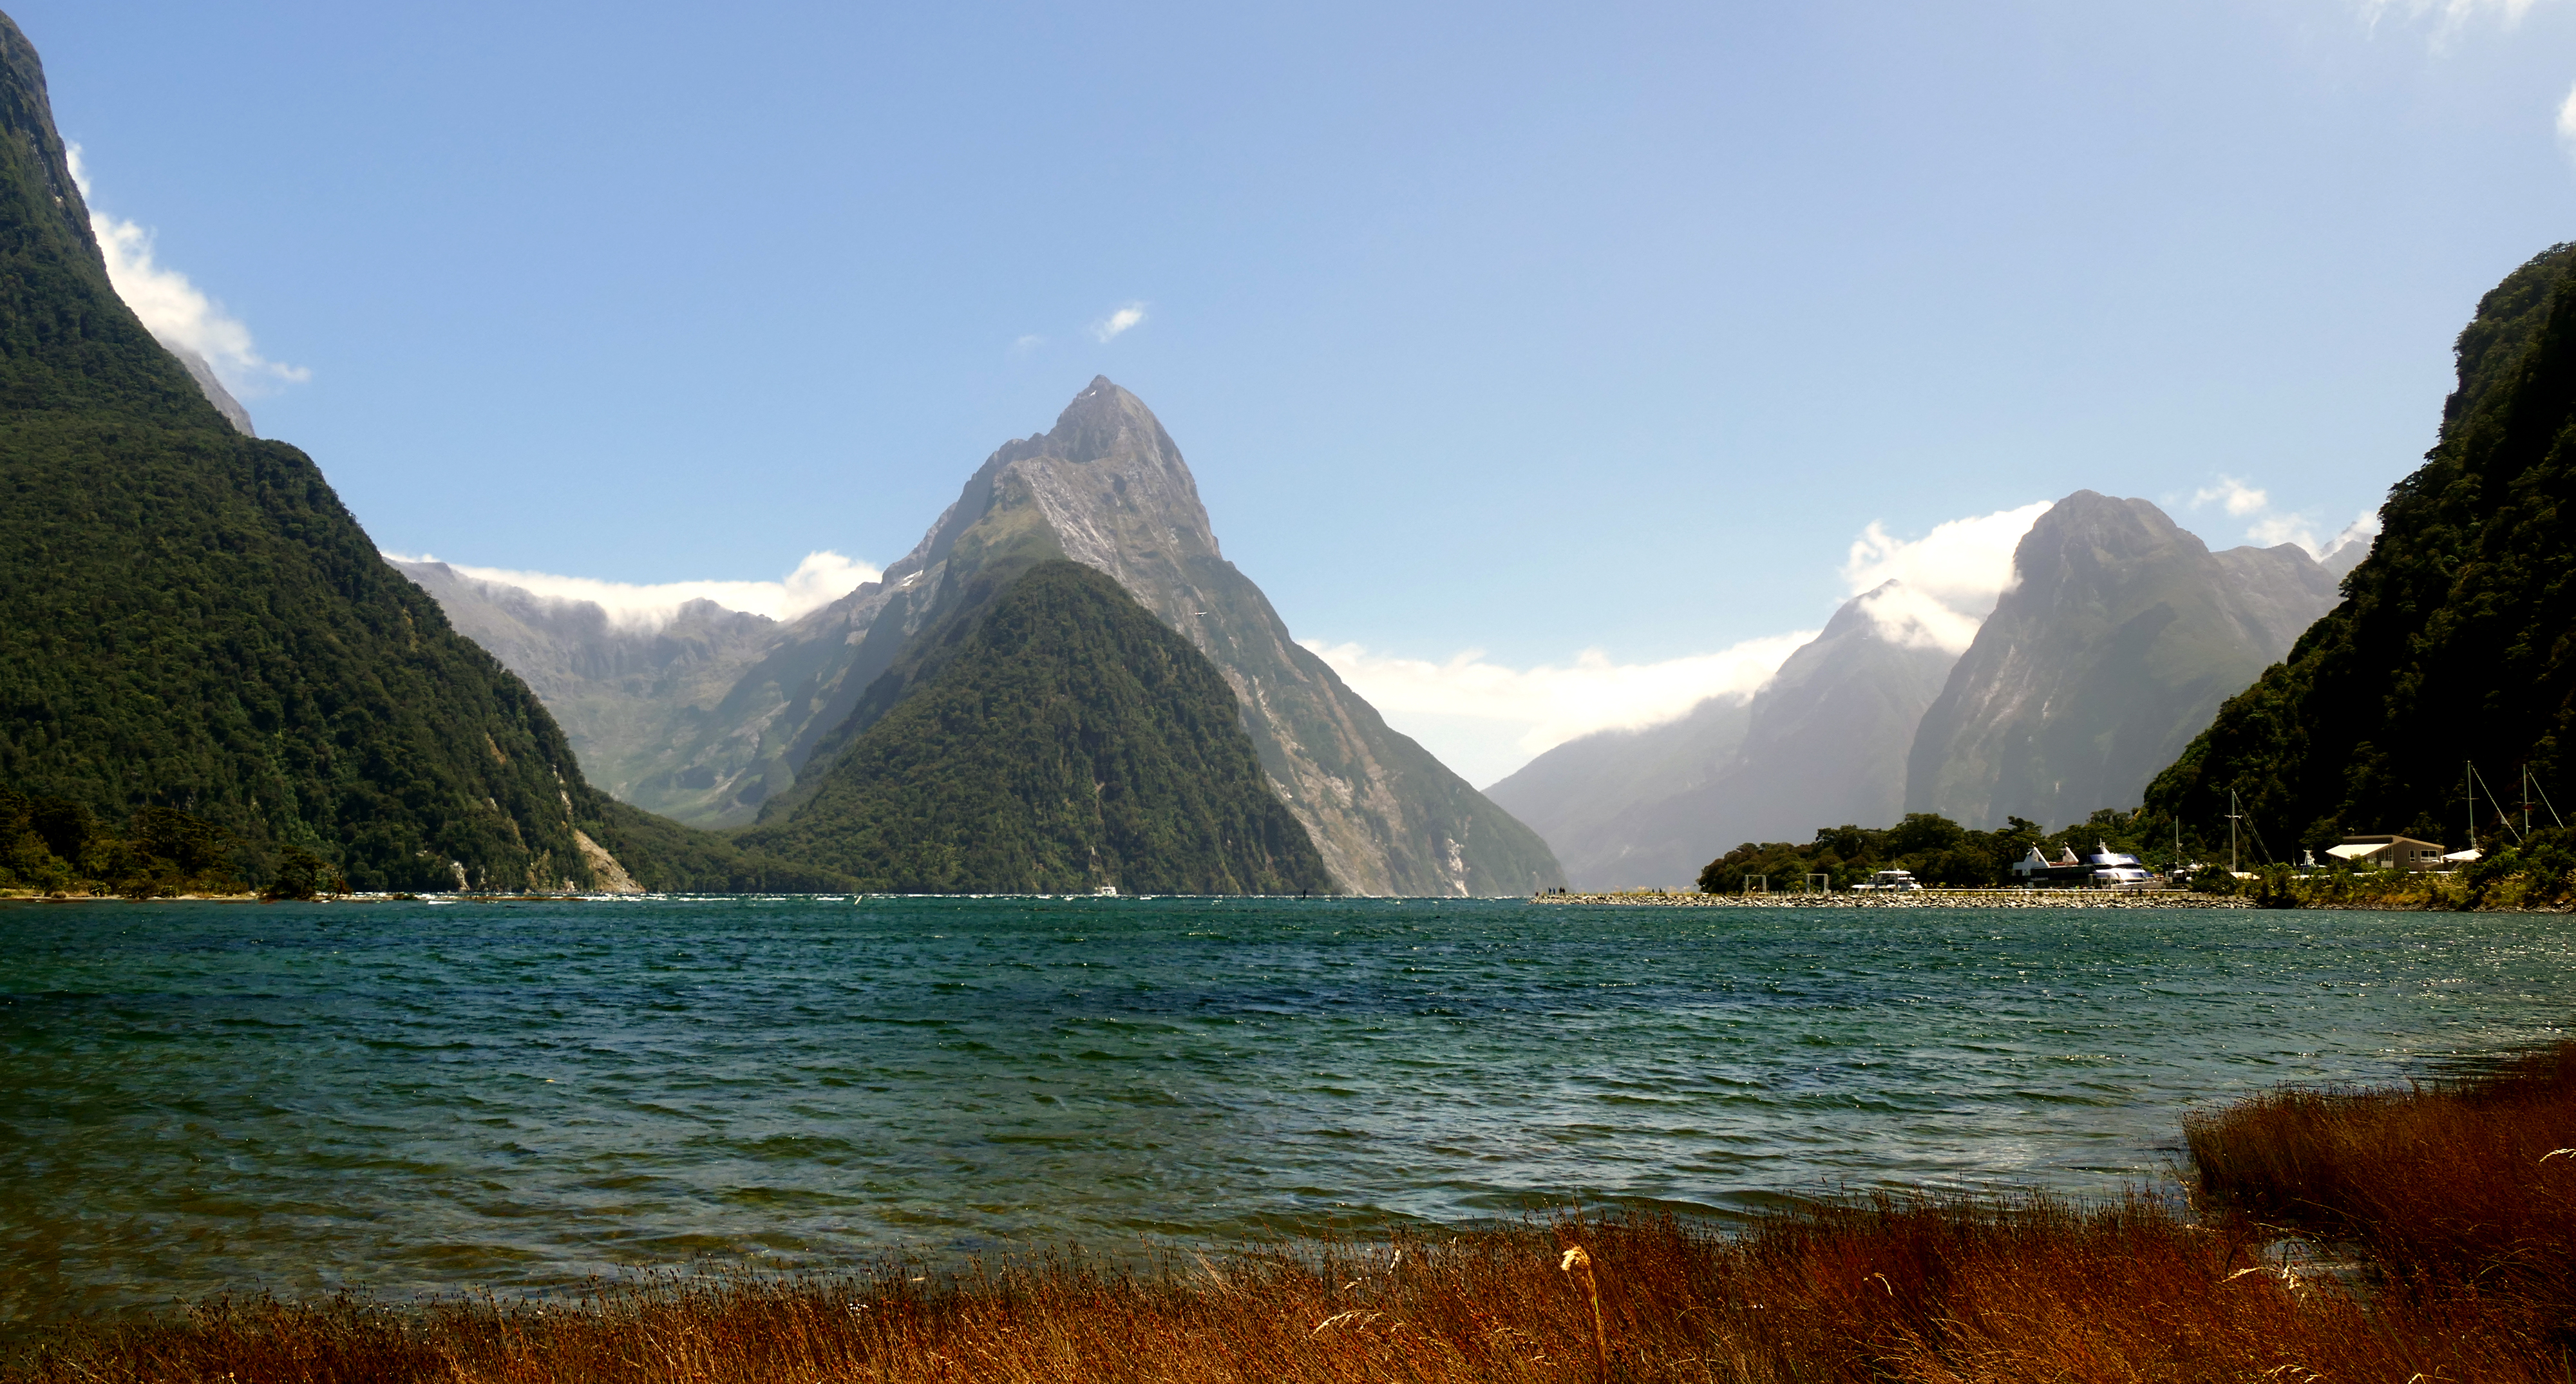
landscape, sea, nature, mountain, lake, mountain range, seascape, scenery, bay, fjord, highland, body of water, newzealand, lumixfz1000, milfordsound, fiordlandnz, loch, landform, geographical feature, mountainous landforms, glacial landform